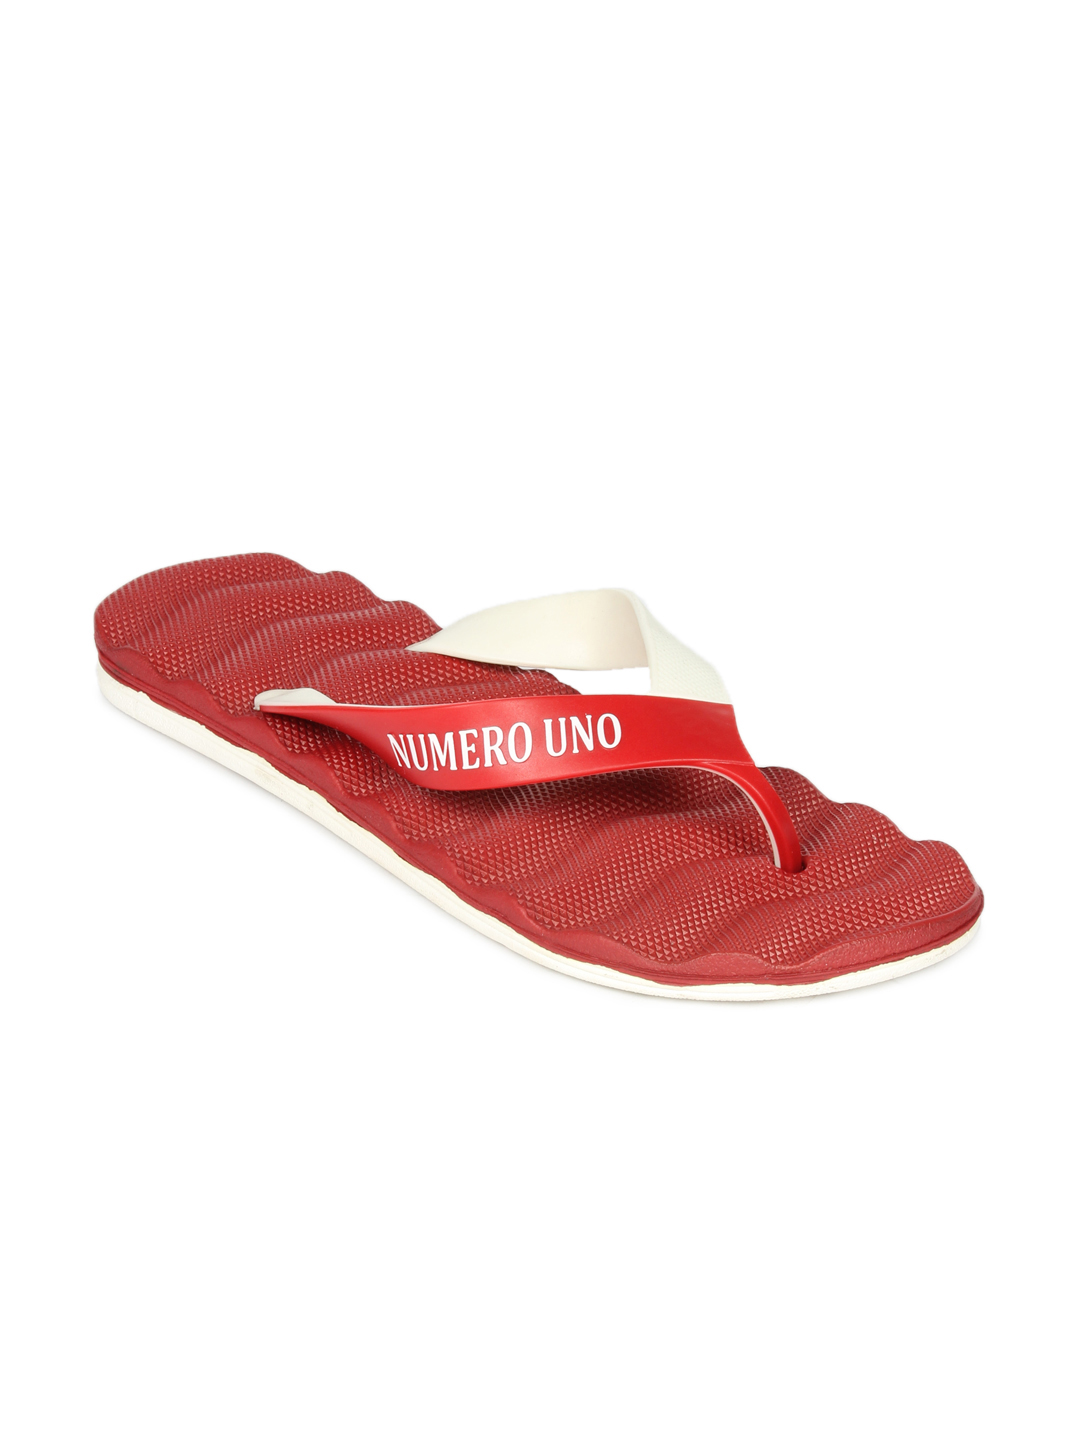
Numero Uno Men Red Flip Flop
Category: Footwear / Flip Flops / Flip Flops
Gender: Men
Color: Red
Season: Summer 2012
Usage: Casual